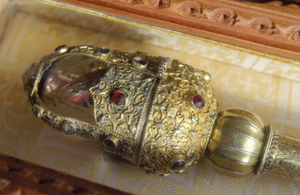
Le monastère de la Sainte-Trinité est un monastère orthodoxe serbe situé près de Pljevlja au Monténégro.